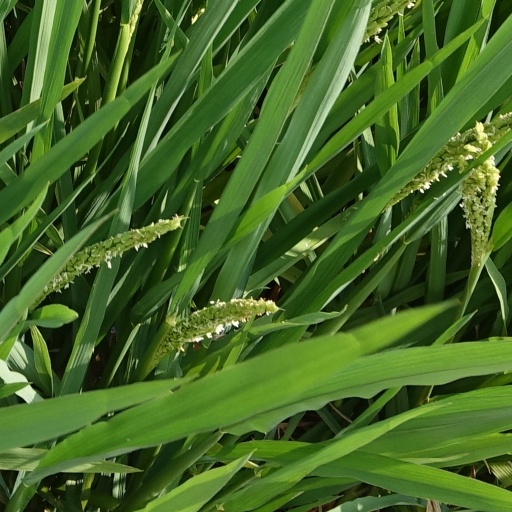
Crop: rice